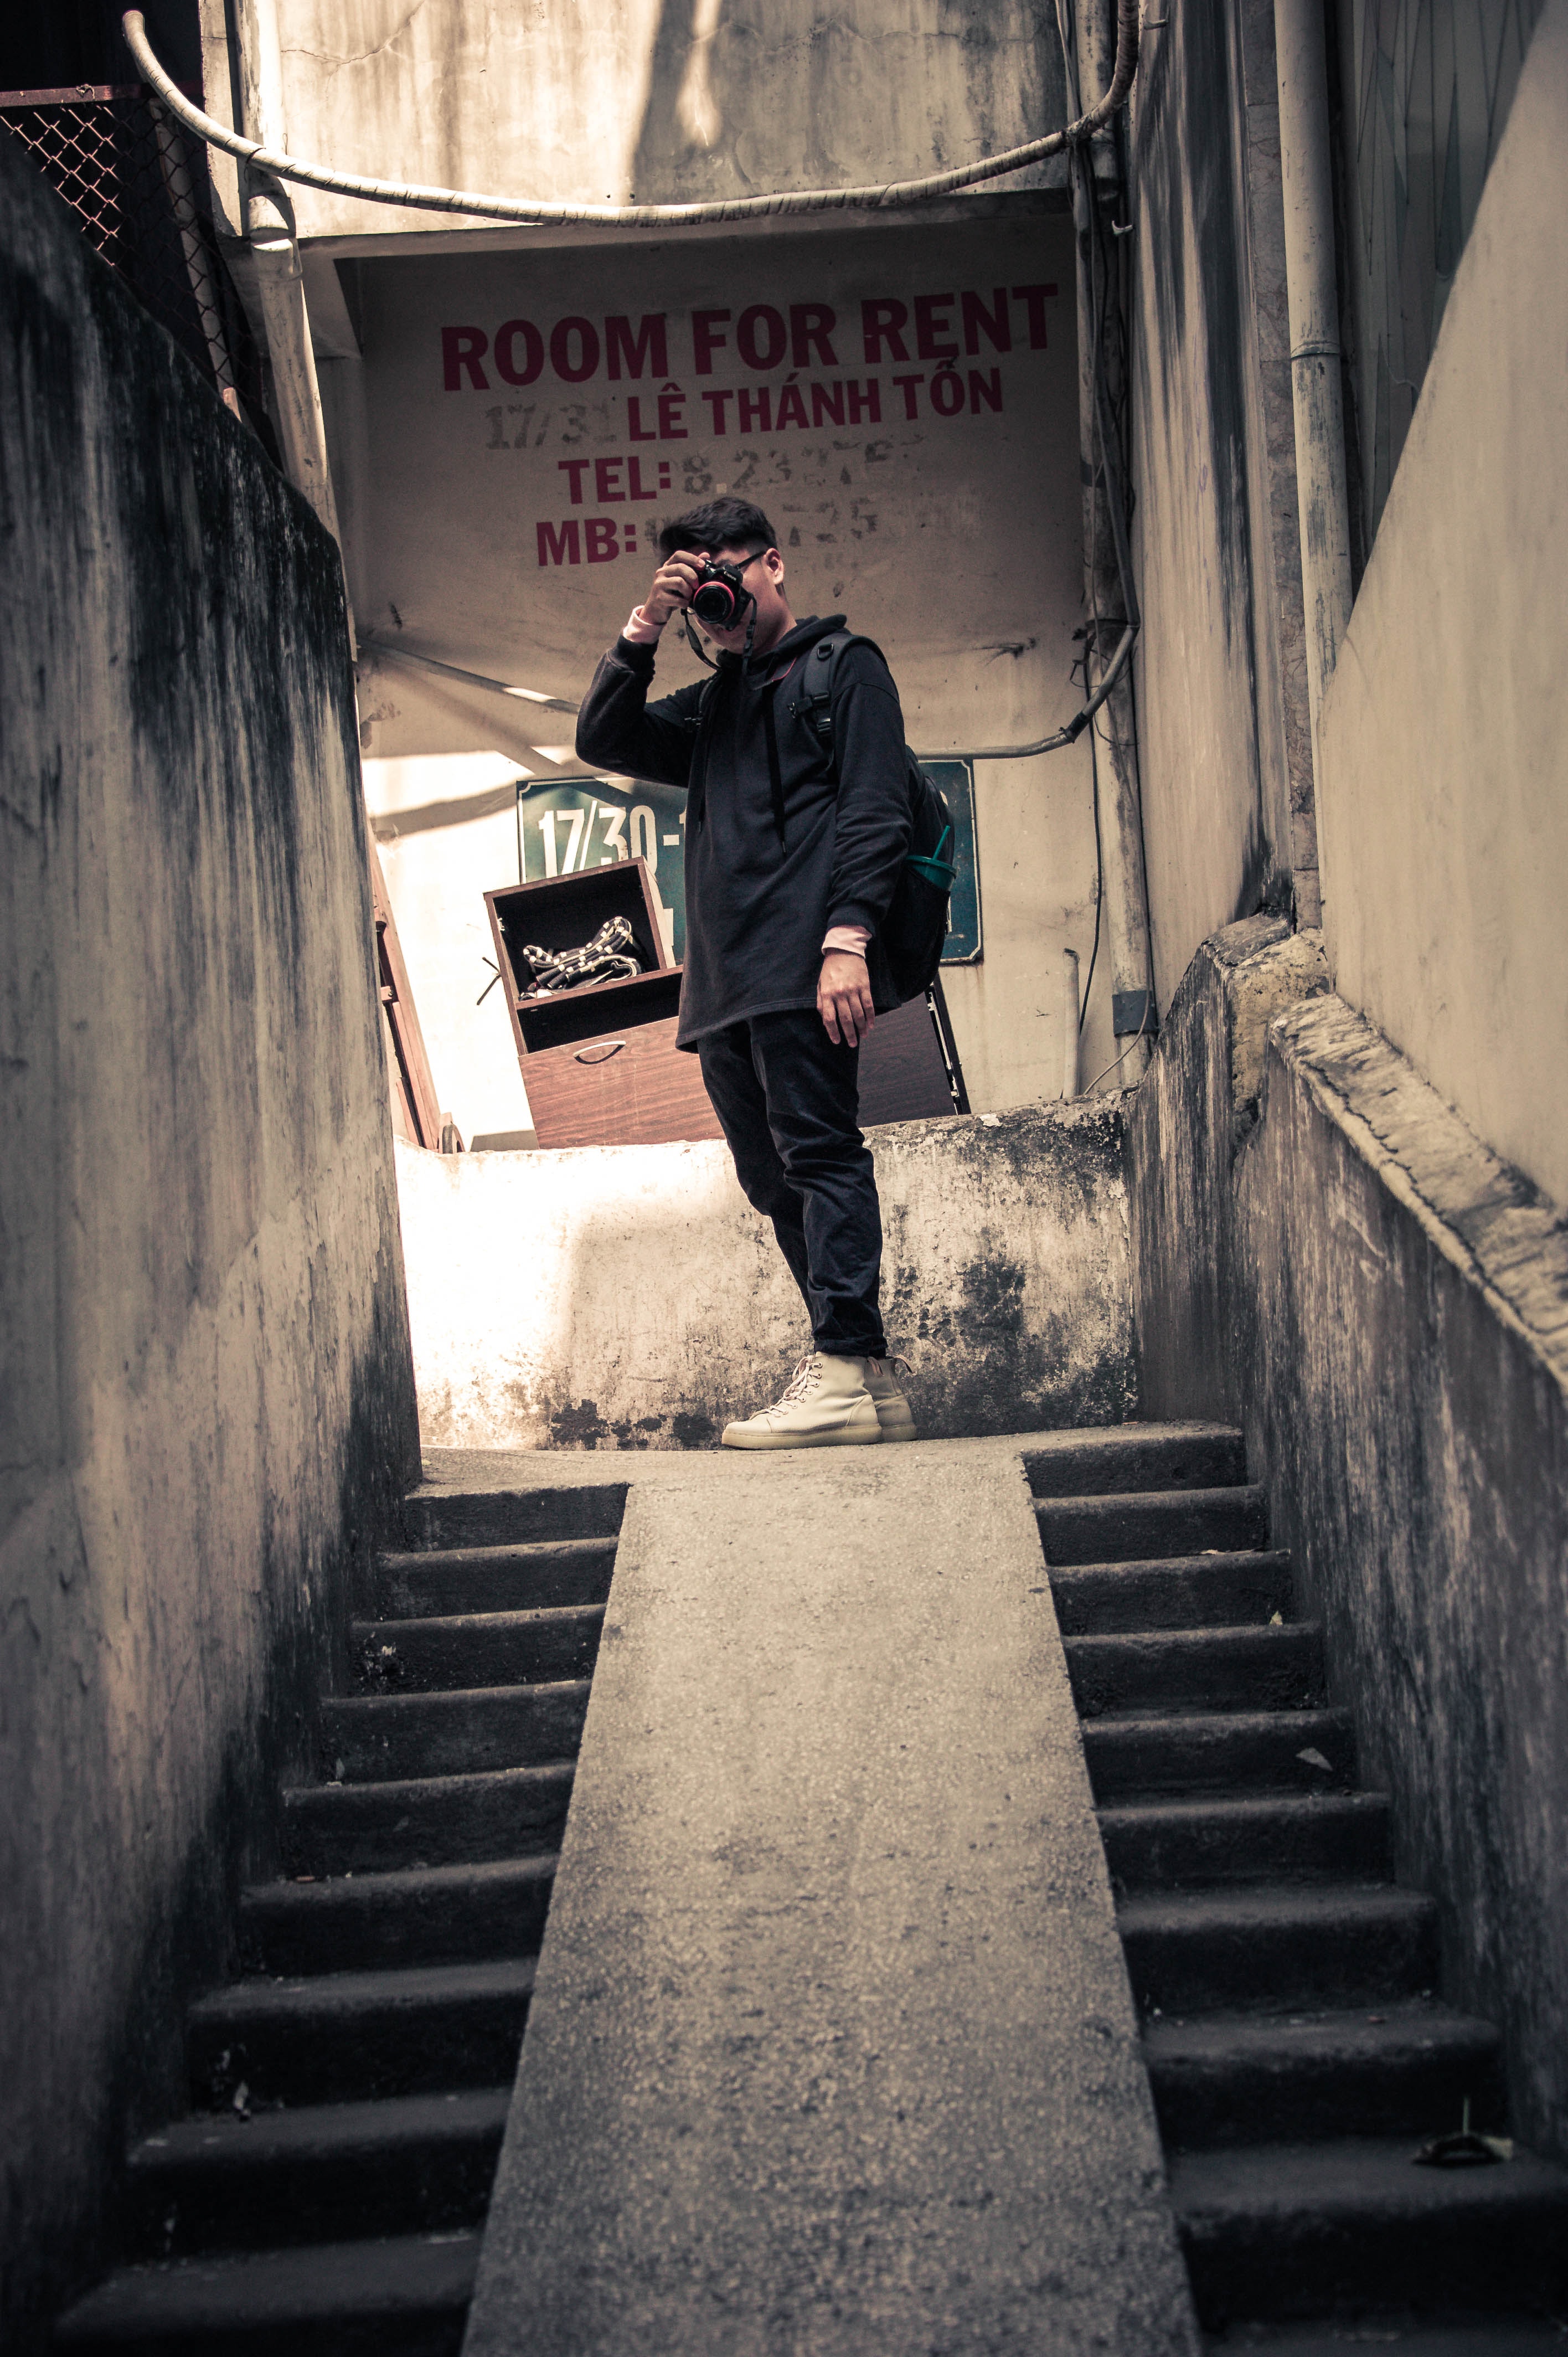
standing, stairs, fashion, architecture, photography, street, city